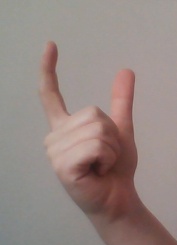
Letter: nun